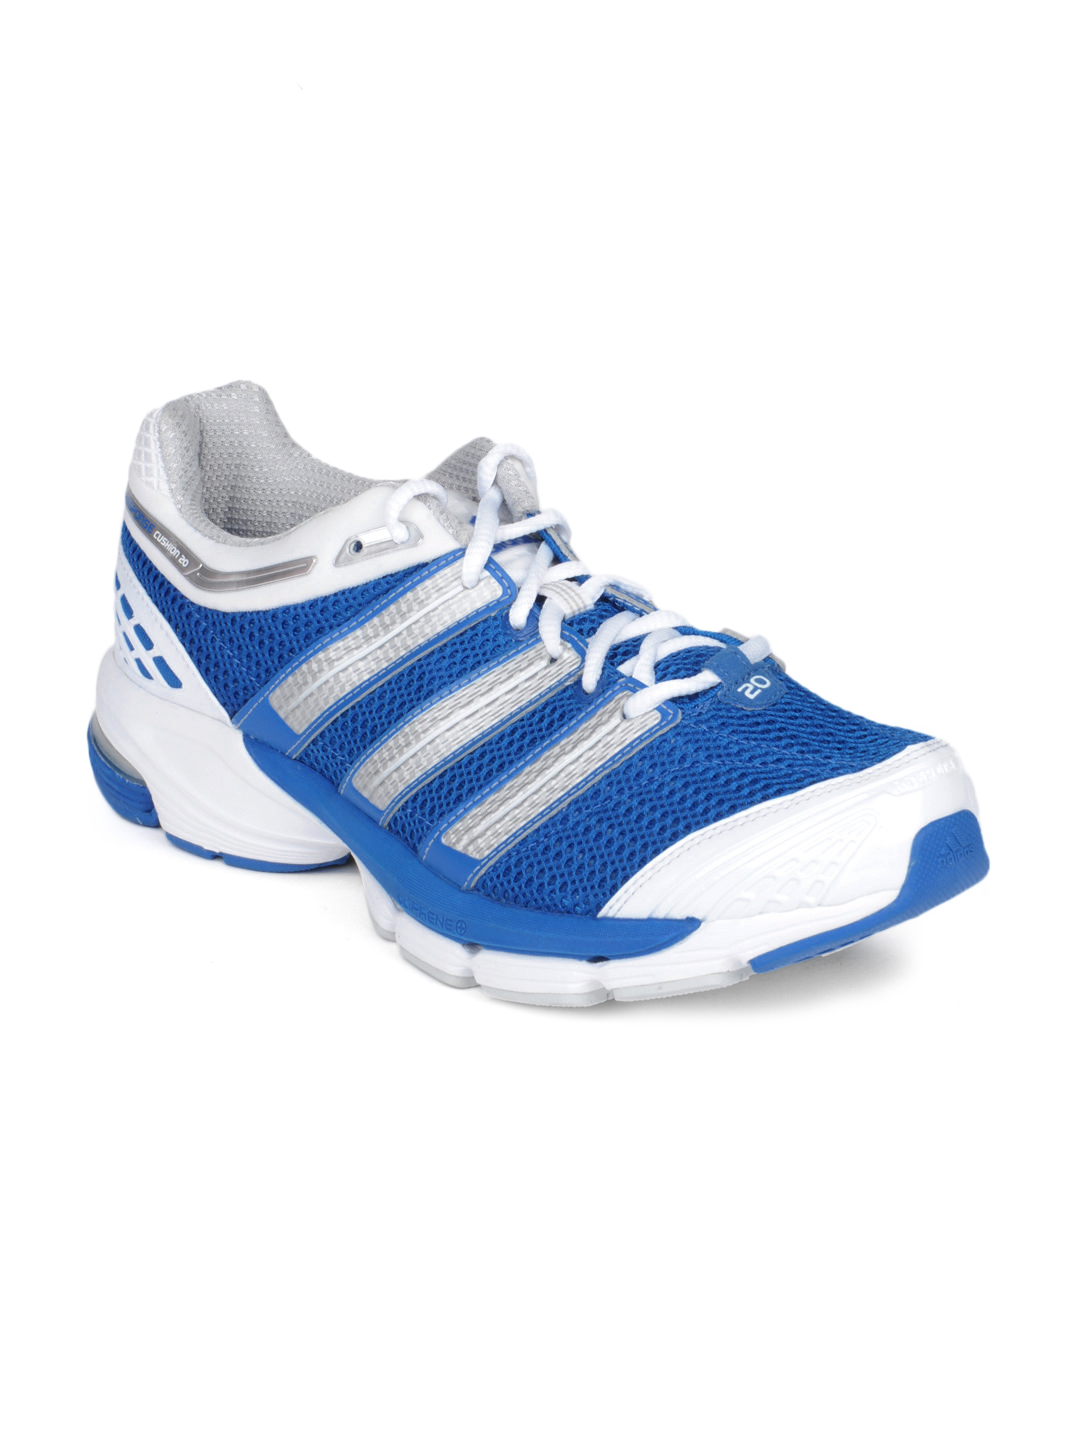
ADIDAS Men Blue Response Sports Shoes
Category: Footwear / Shoes / Sports Shoes
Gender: Men
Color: Blue
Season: Summer 2012
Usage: Sports